Baoulé people

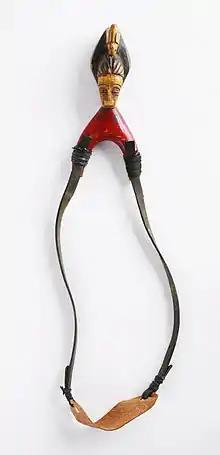
This Baoulé slingshot dates from the late 1980s/early 1990s. From the collection of The Children's Museum of Indianapolis.

One of the favourite pastimes is the game “Atté,” which is similar to the North American version of marbles: Ivorians utilize nuts, not marbles. An odd number of nuts are placed in a circular pattern in the centre of two opposing teams. The two teams, roughly 30 metres apart, take turns throwing nuts at the circle of nuts. Once a nut has been hit, it is eliminated, and the team that hit the respective nut gains a point. The game ends when all the nuts have been eliminated, and the team with the most nuts at the end of the game wins.